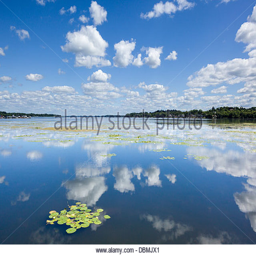
cumulus clouds reflected on a calm day in summer